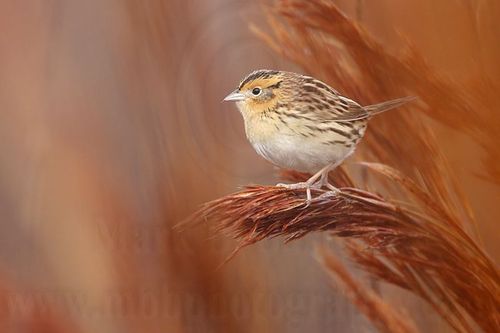
the bird has small beak when compared to its body, with white breast and belly, and brown tarsus and feet.
this bird is yellow, with brown and whitea small sized pudgy bird that has a cream belly and short pointed billa small puffy bird with a light colored belly and a small light colored and pointed beak.
this is a small bird with a light brown belly and two tone brown speckled upper body and a striped crest.
this bird has wings that are brown and has a white rotund body
this particular bird has a belly that is white and orange sides
this particular bird has a belly that is white and tan on the breasts with black spots
this small bird has a very round body with a tiny straight sharp cream colored beak, orange tan and dark brown striped head, and a tan and dark brown striped body with a cream belly.
a bird with golden tan superciliary, white belly and dark brown primaries.
Species: Le Conte Sparrow